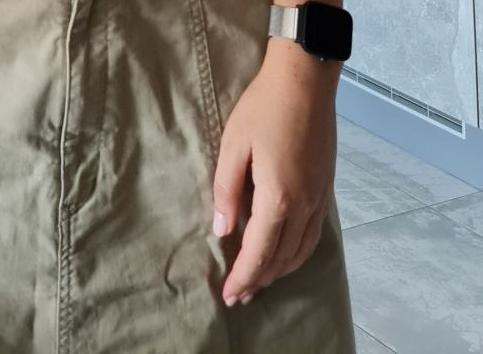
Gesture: no_gesture